Palmi, Calabria

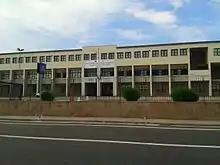
High School of sports, Palmi.

Palmi is, Reggio Calabria after, the main educational center of the province with approximately 6,000 students and 43 schools. Based in a city library, which has more than 120,000 volumes and is specializing in the history and literature of Calabria, a school of applied psychology which is a center for research and education and a private university in which active undergraduate courses in law, economics, political science and education. The public schools consist of two elementary schools, three middle schools and many secondary schools. The school is the oldest high school classic, established in 1889. Was born in 1909 instead of the Agrarian Institute, with the support of the American Red Cross $250,000. In 1961 were founded the Institute of Technical Sales and the Teaching Institute was founded in 1968 as a school of art. In 1971 was created the high school and sports. In addition to these schools, over the years they were born a Professional Institute of Industry and Handicrafts and the private technical institute.